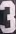
Number: 3